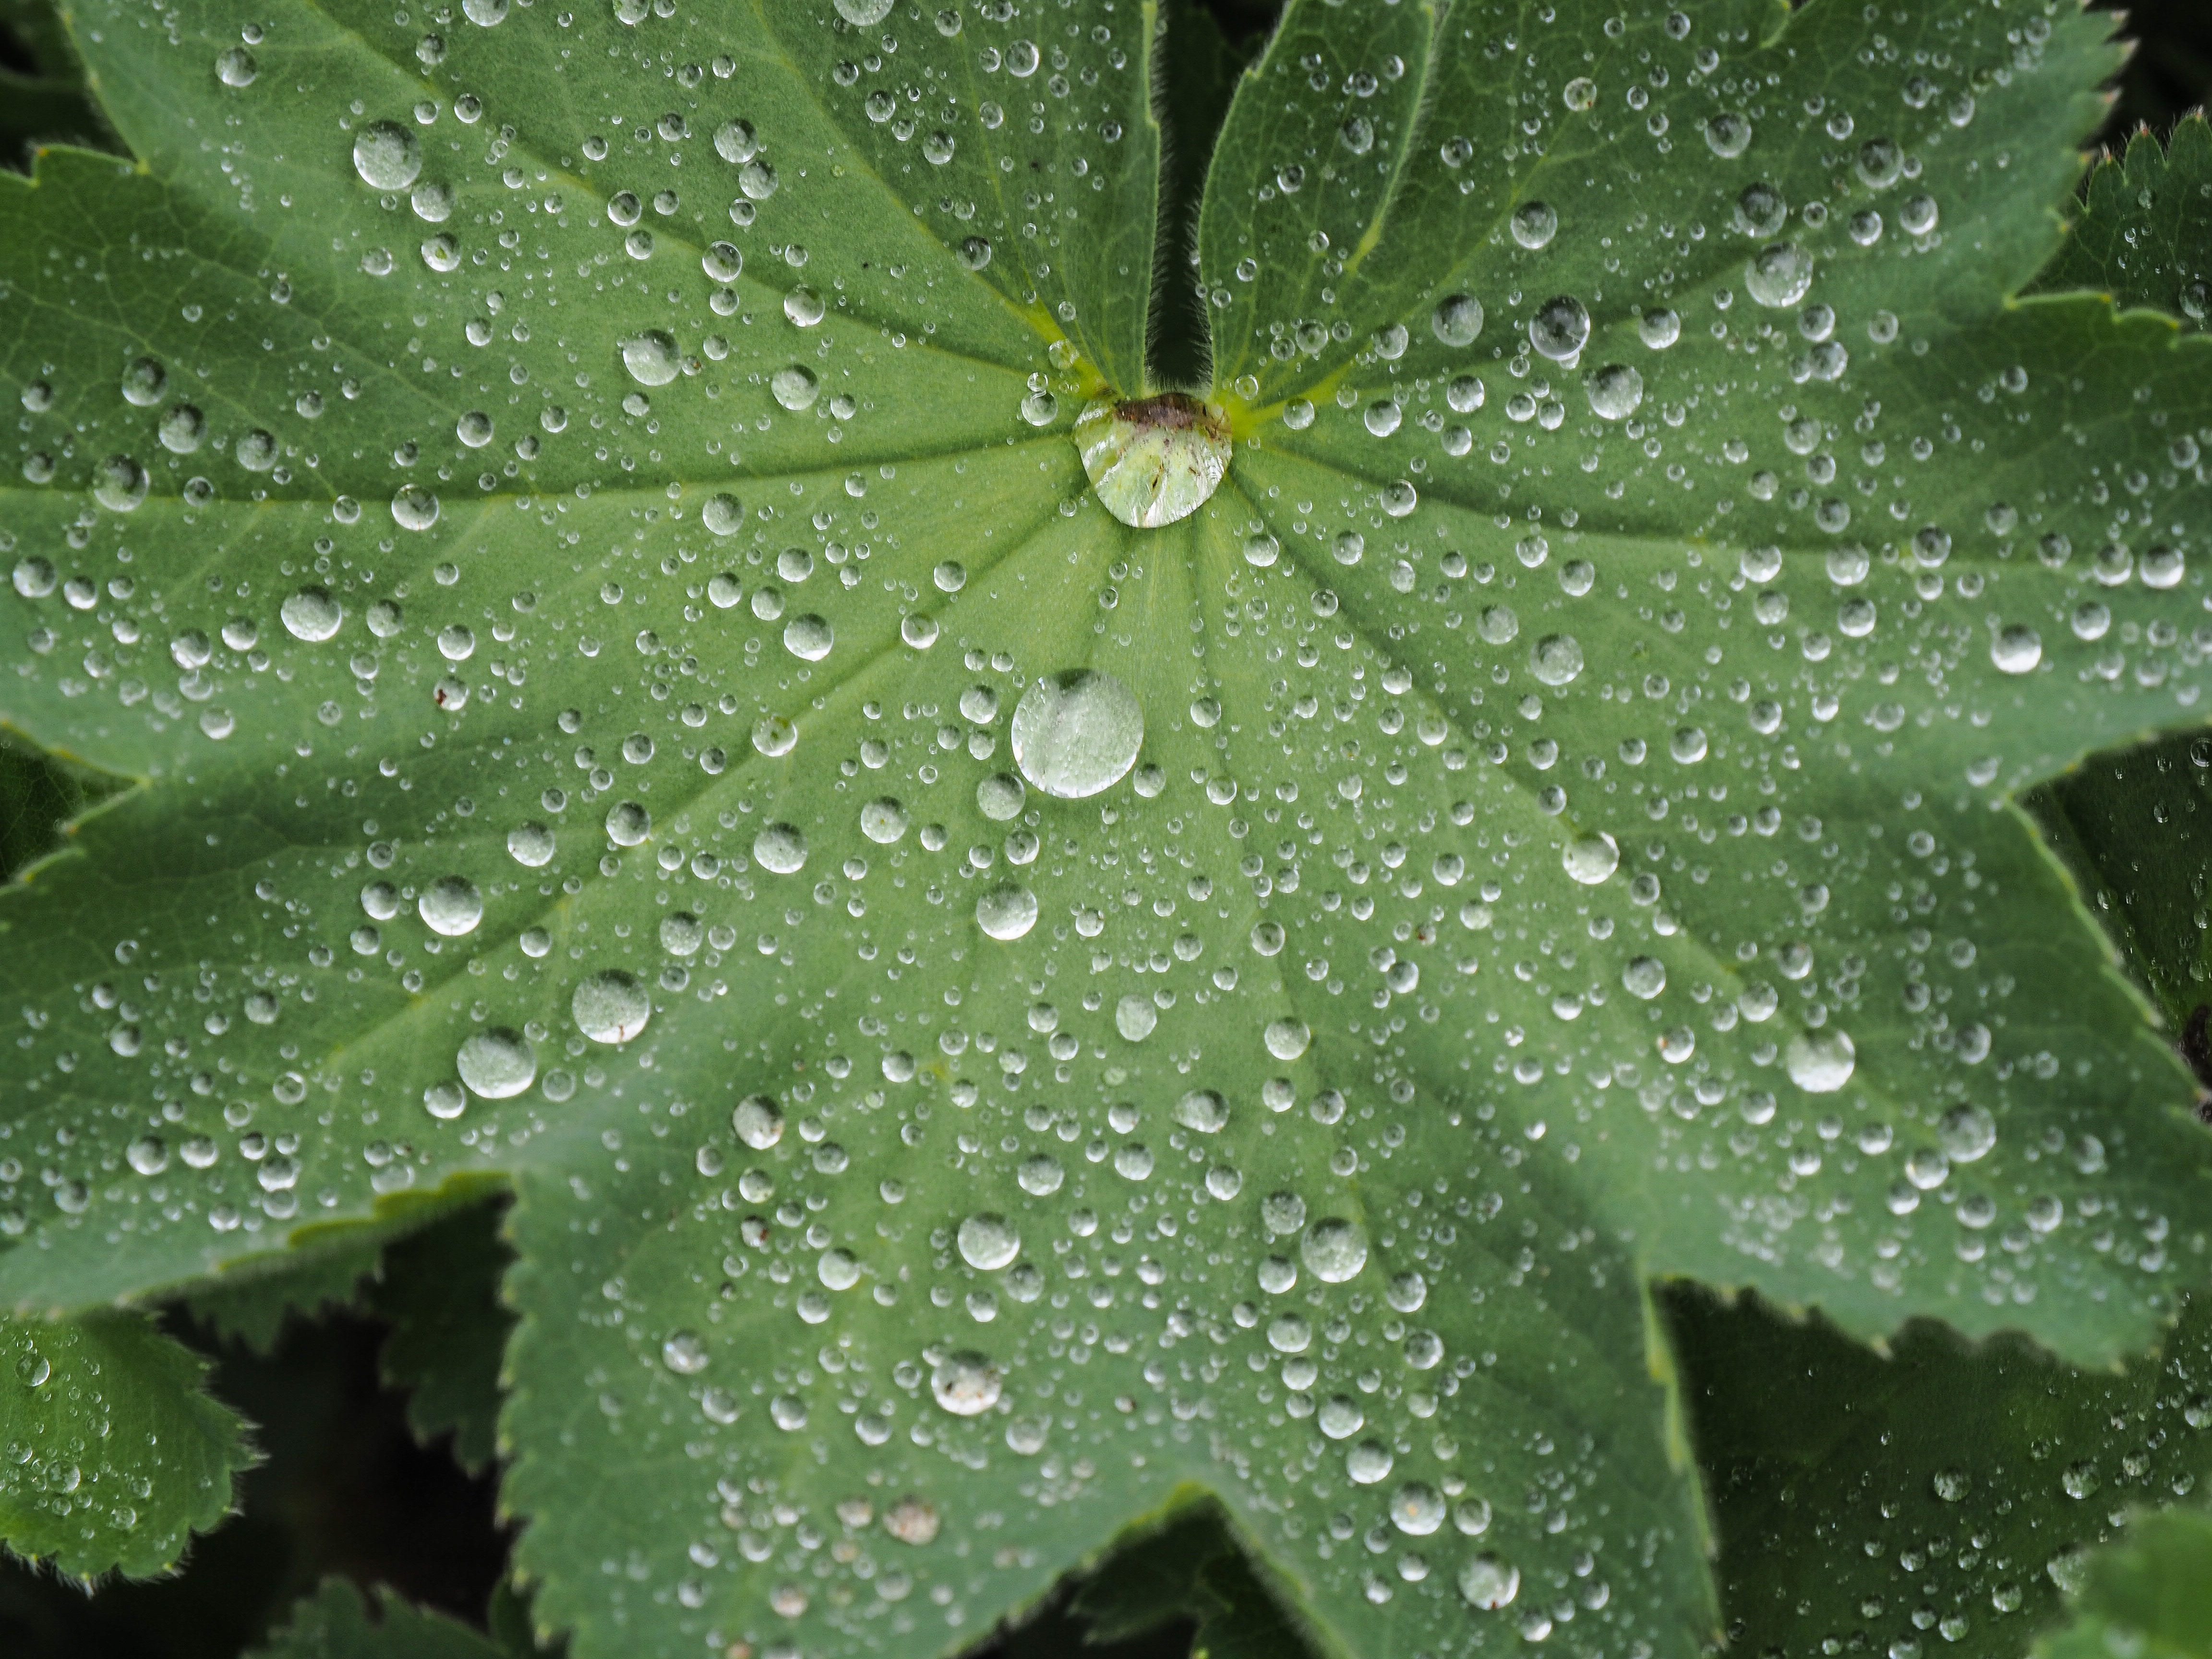
tree, water, drop, dew, plant, rain, leaf, flower, frost, wet, spring, green, macro, fresh, botany, denmark, moisture, flowering plant, viborg, latinerhaven, annual plant, plant stem, land plant